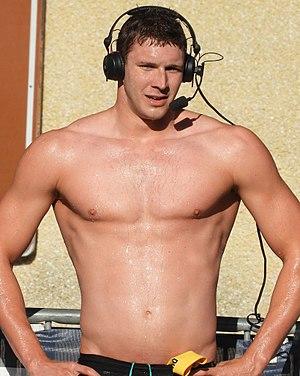
Ryan Murphy est un nageur américain, spécialiste du dos.